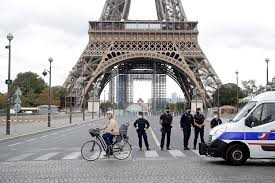
Landmark: Eiffel Tower